Saint Seiya: Legend of Sanctuary

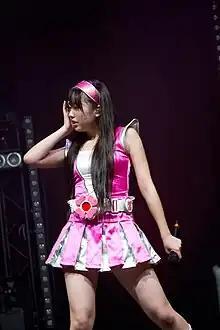
Ayaka Sasaki voices Saori.

The casting is composed of new voice actors with the previous version of Seiya having been voiced by Toru Furuya in "Saint Seiya" and "Saint Seiya Omega" and Masakazu Morita in OVAs series.